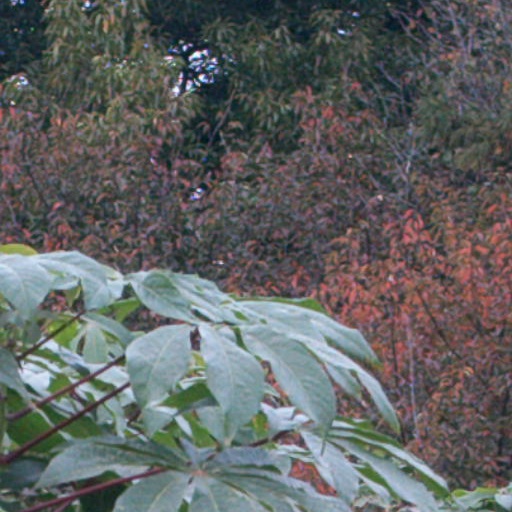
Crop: cassava